Aviel

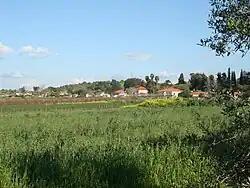

Aviel is a moshav in northern Israel. It is located south of Haifa within Alona Regional Council, near Zikhron Yaakov and Binyamina-Giv'at Ada. It had a population of in .